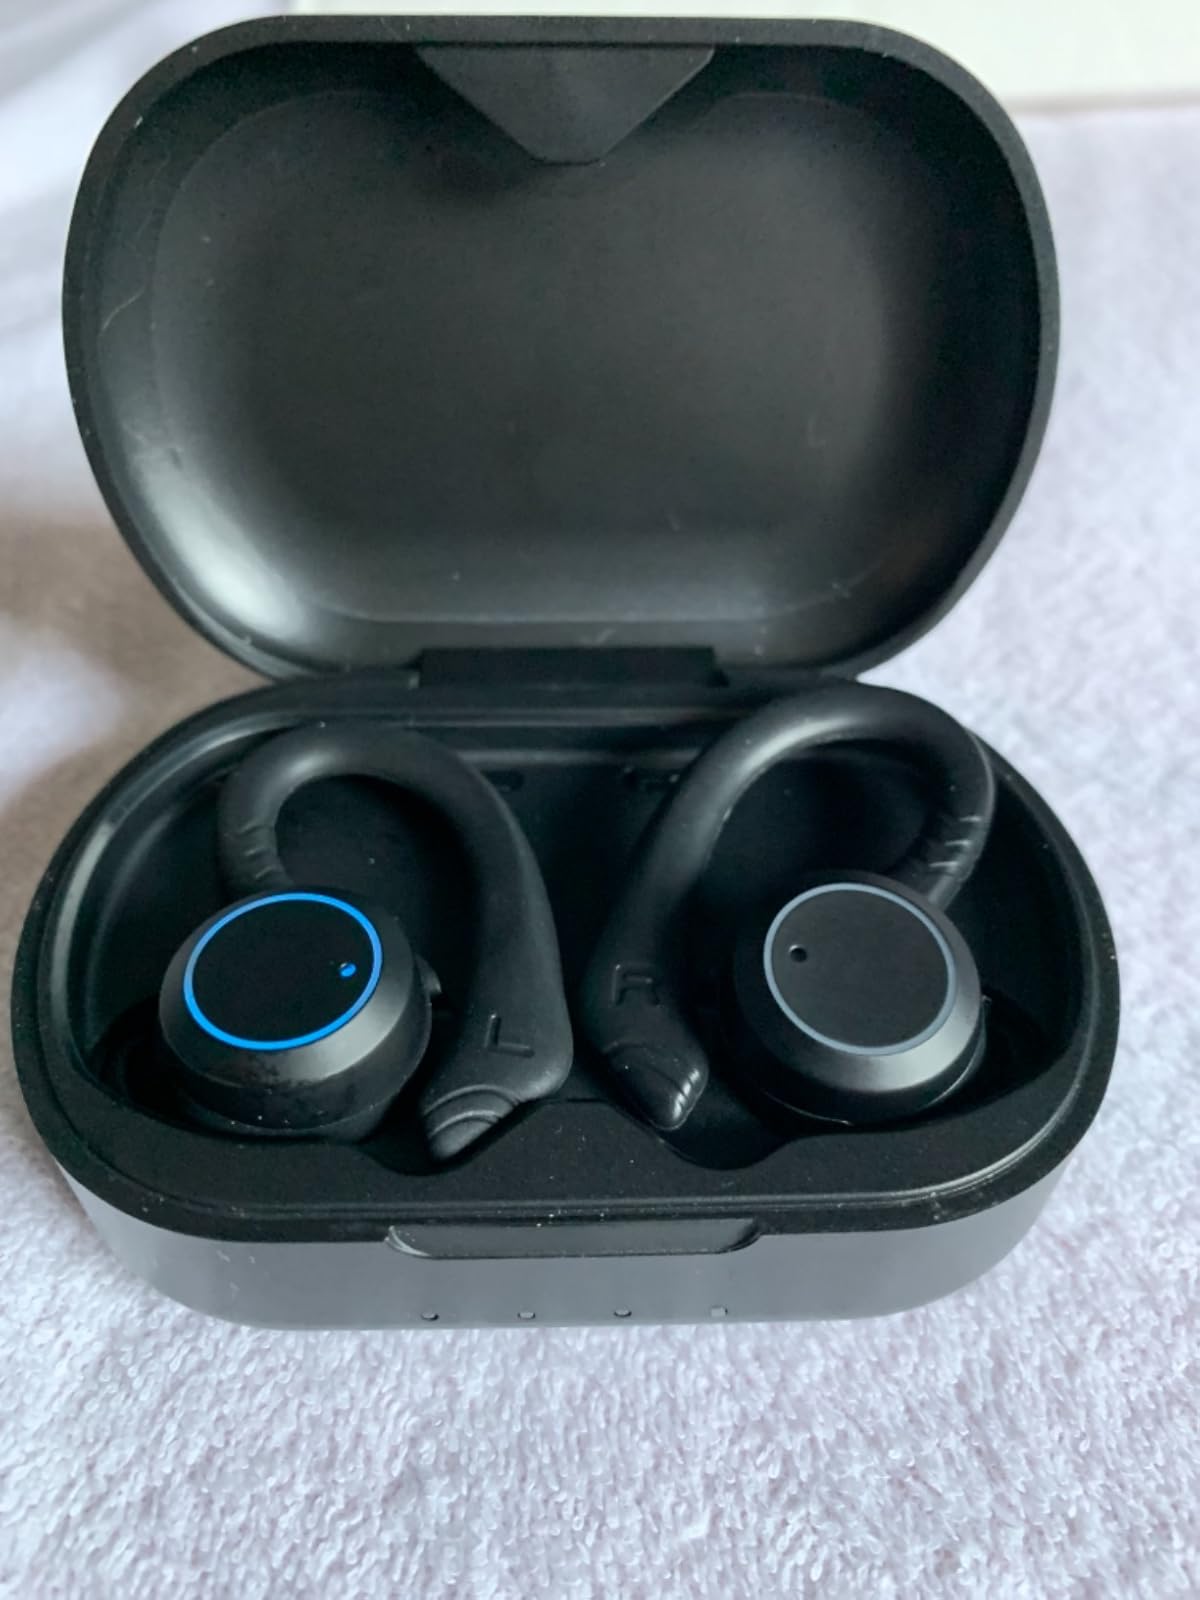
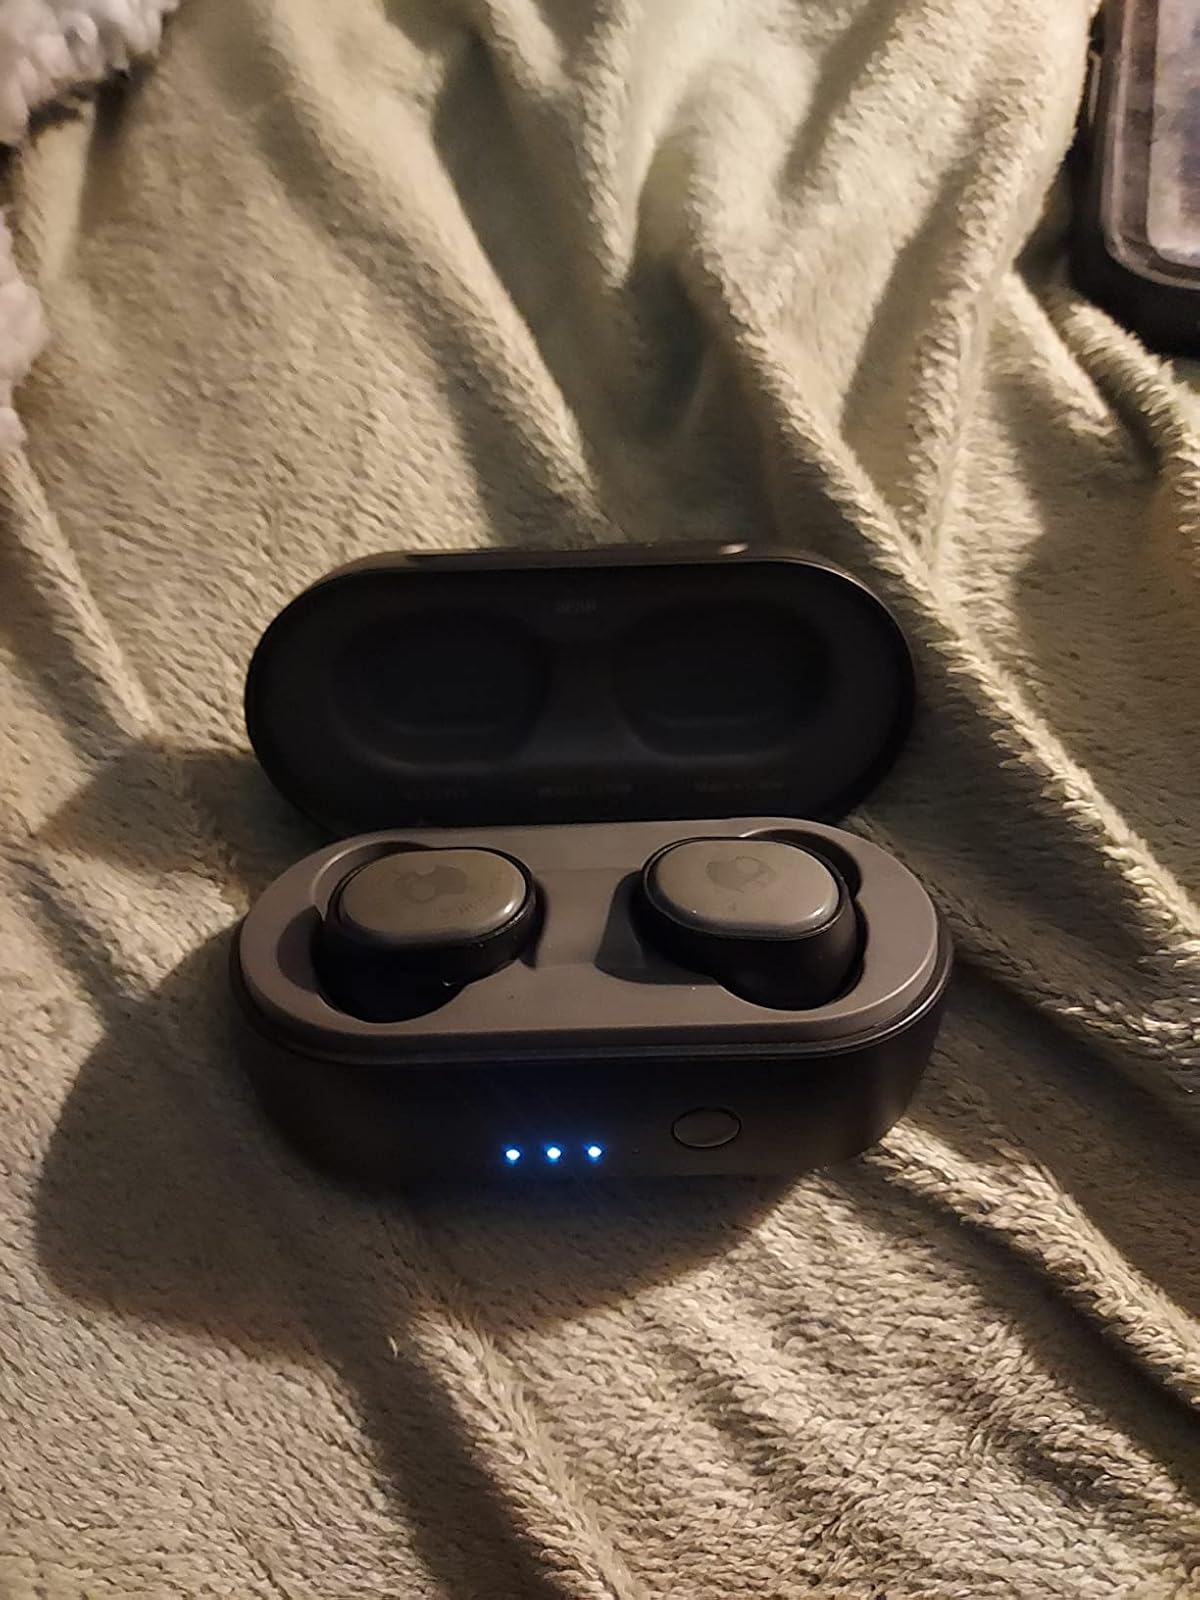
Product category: earbuds
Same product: no